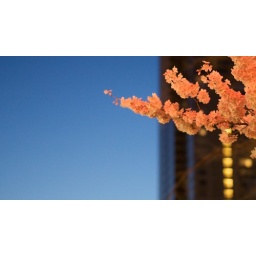
Blossoms on the tree are illuminated by a red sign. One of the Lincoln Square towers is in the background.